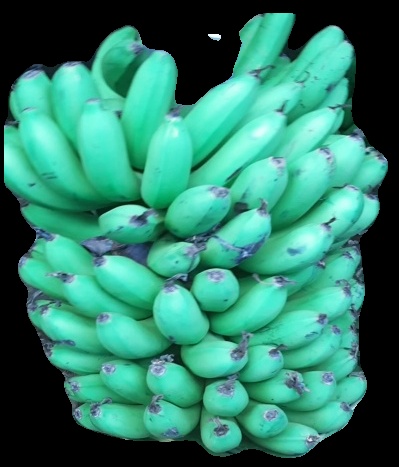
Variety: pachbale
Grade: grade1